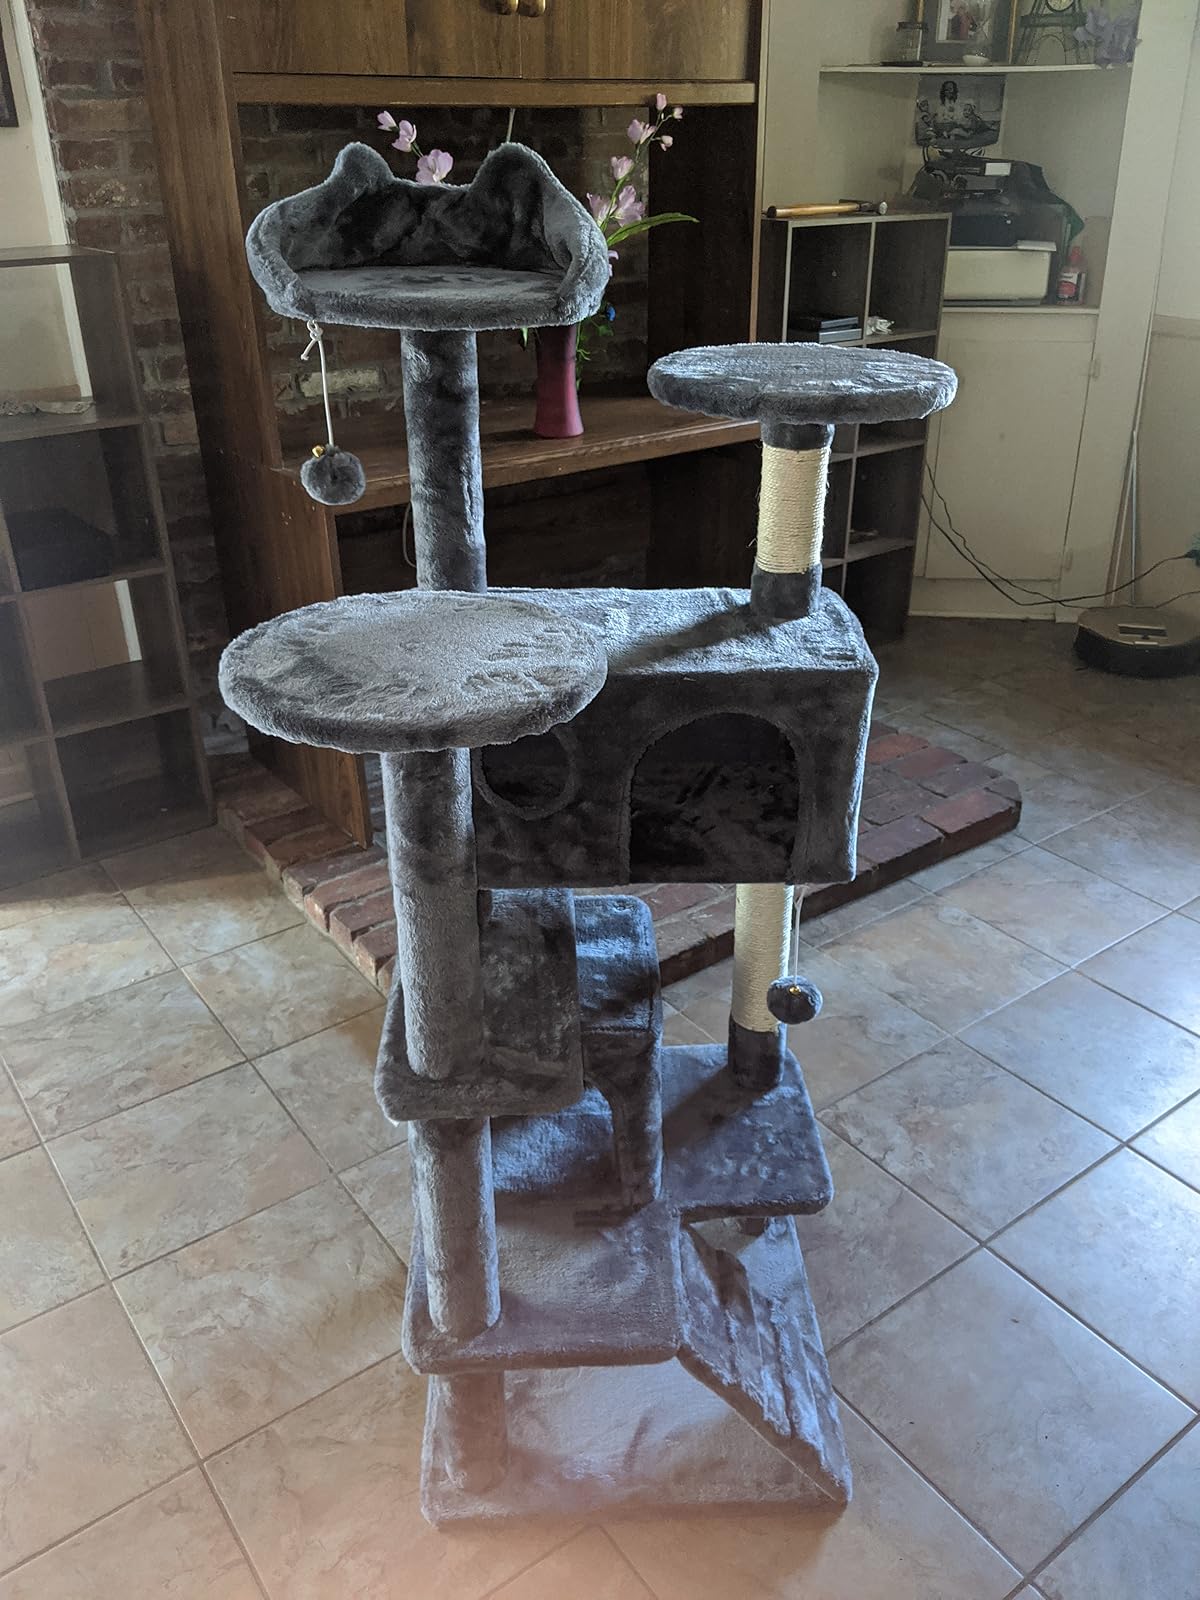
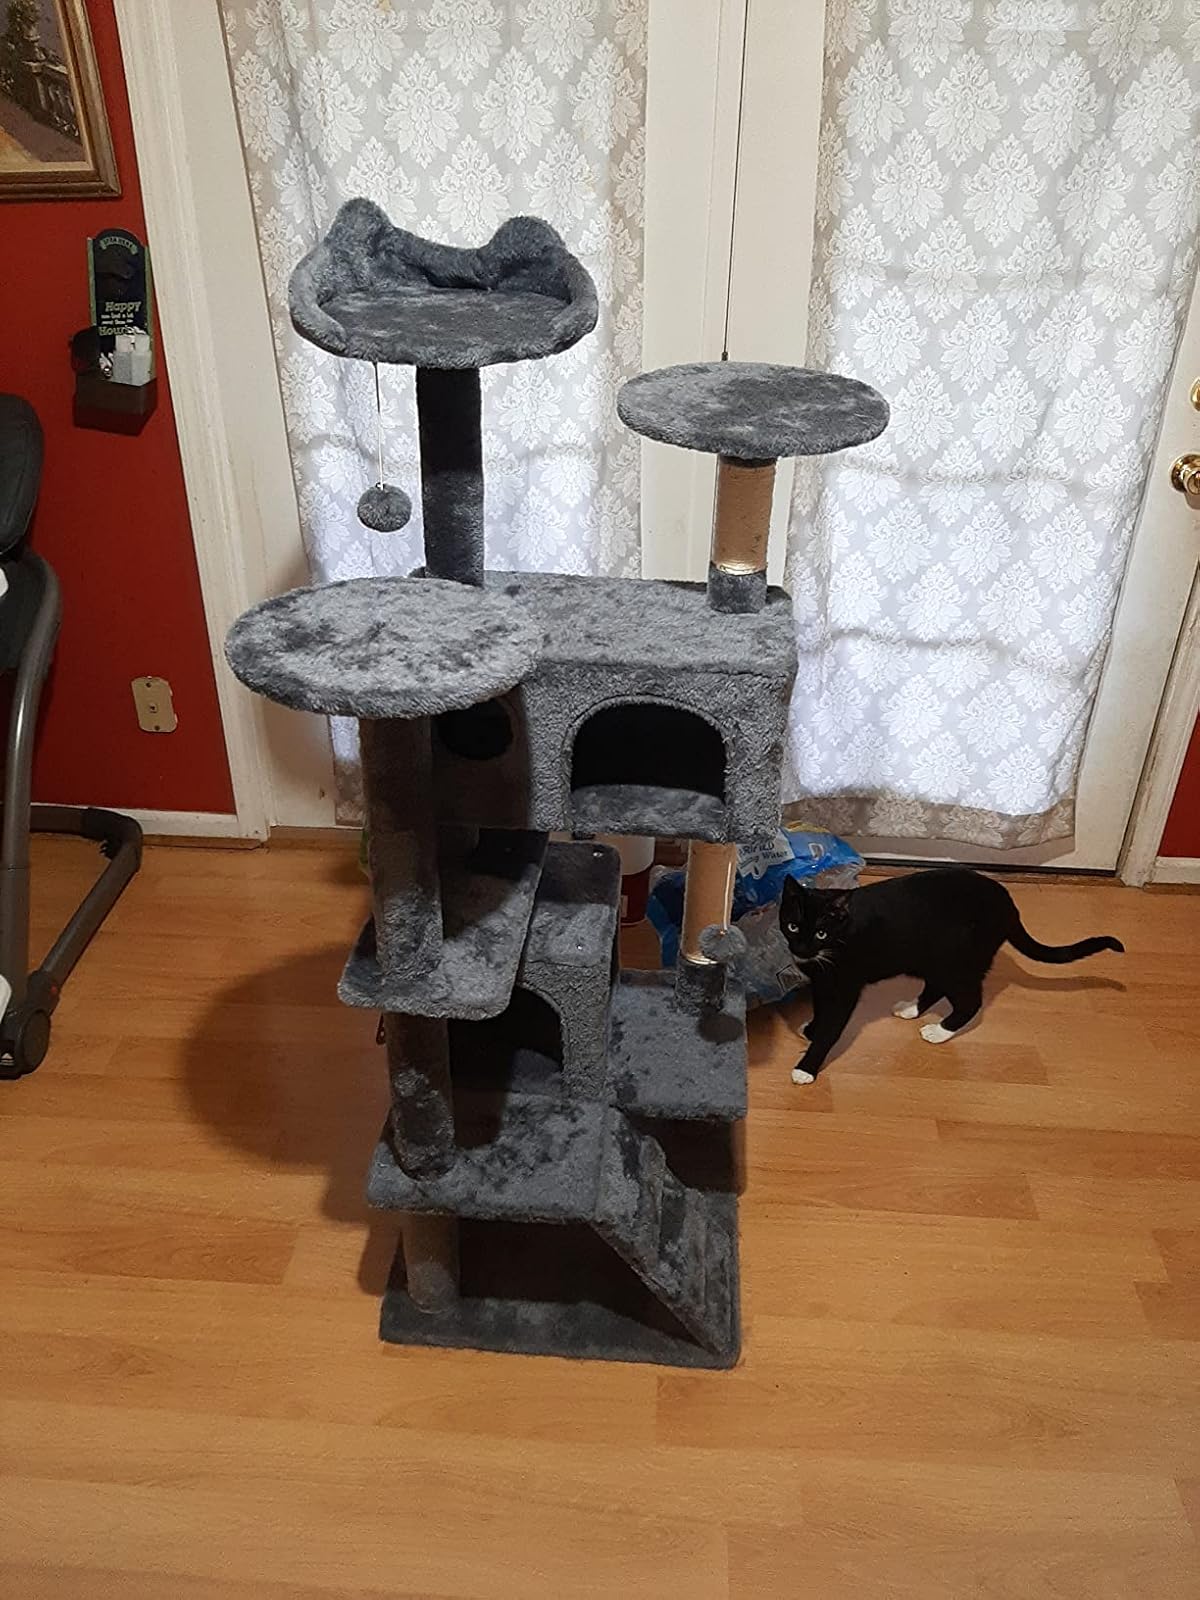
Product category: items_cat tree
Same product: yes